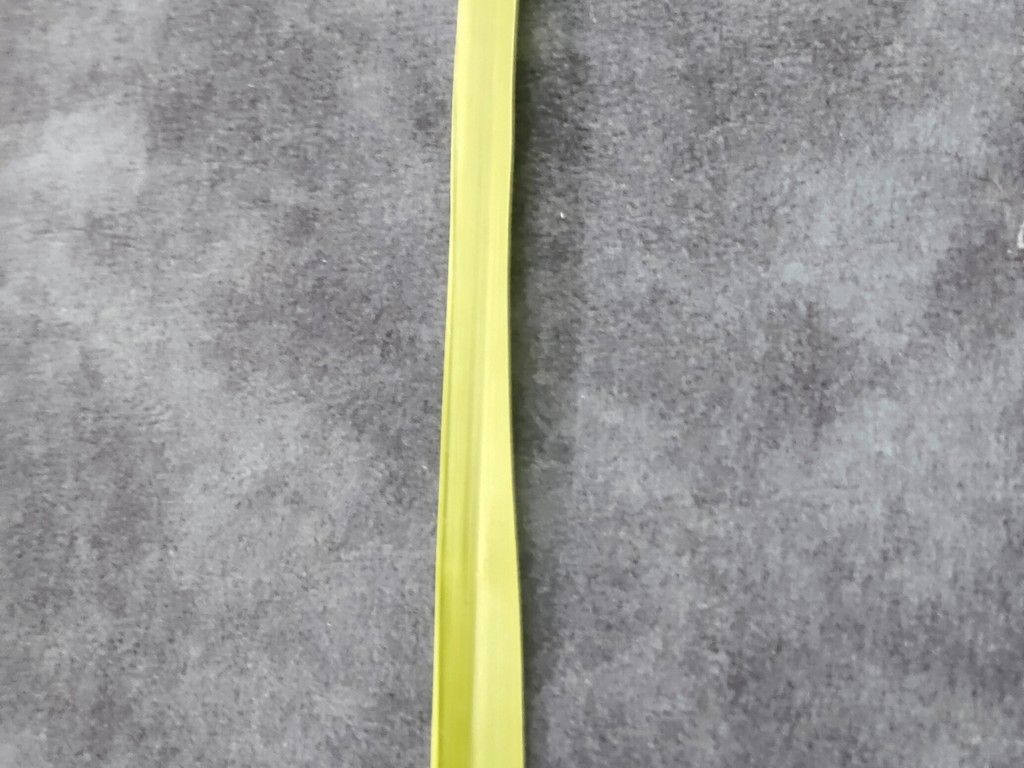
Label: Healthy